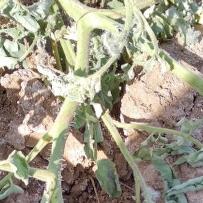
Crop: Tomato
Condition: bacterial-floundering-d